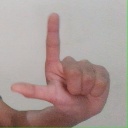
अक्षर: ल